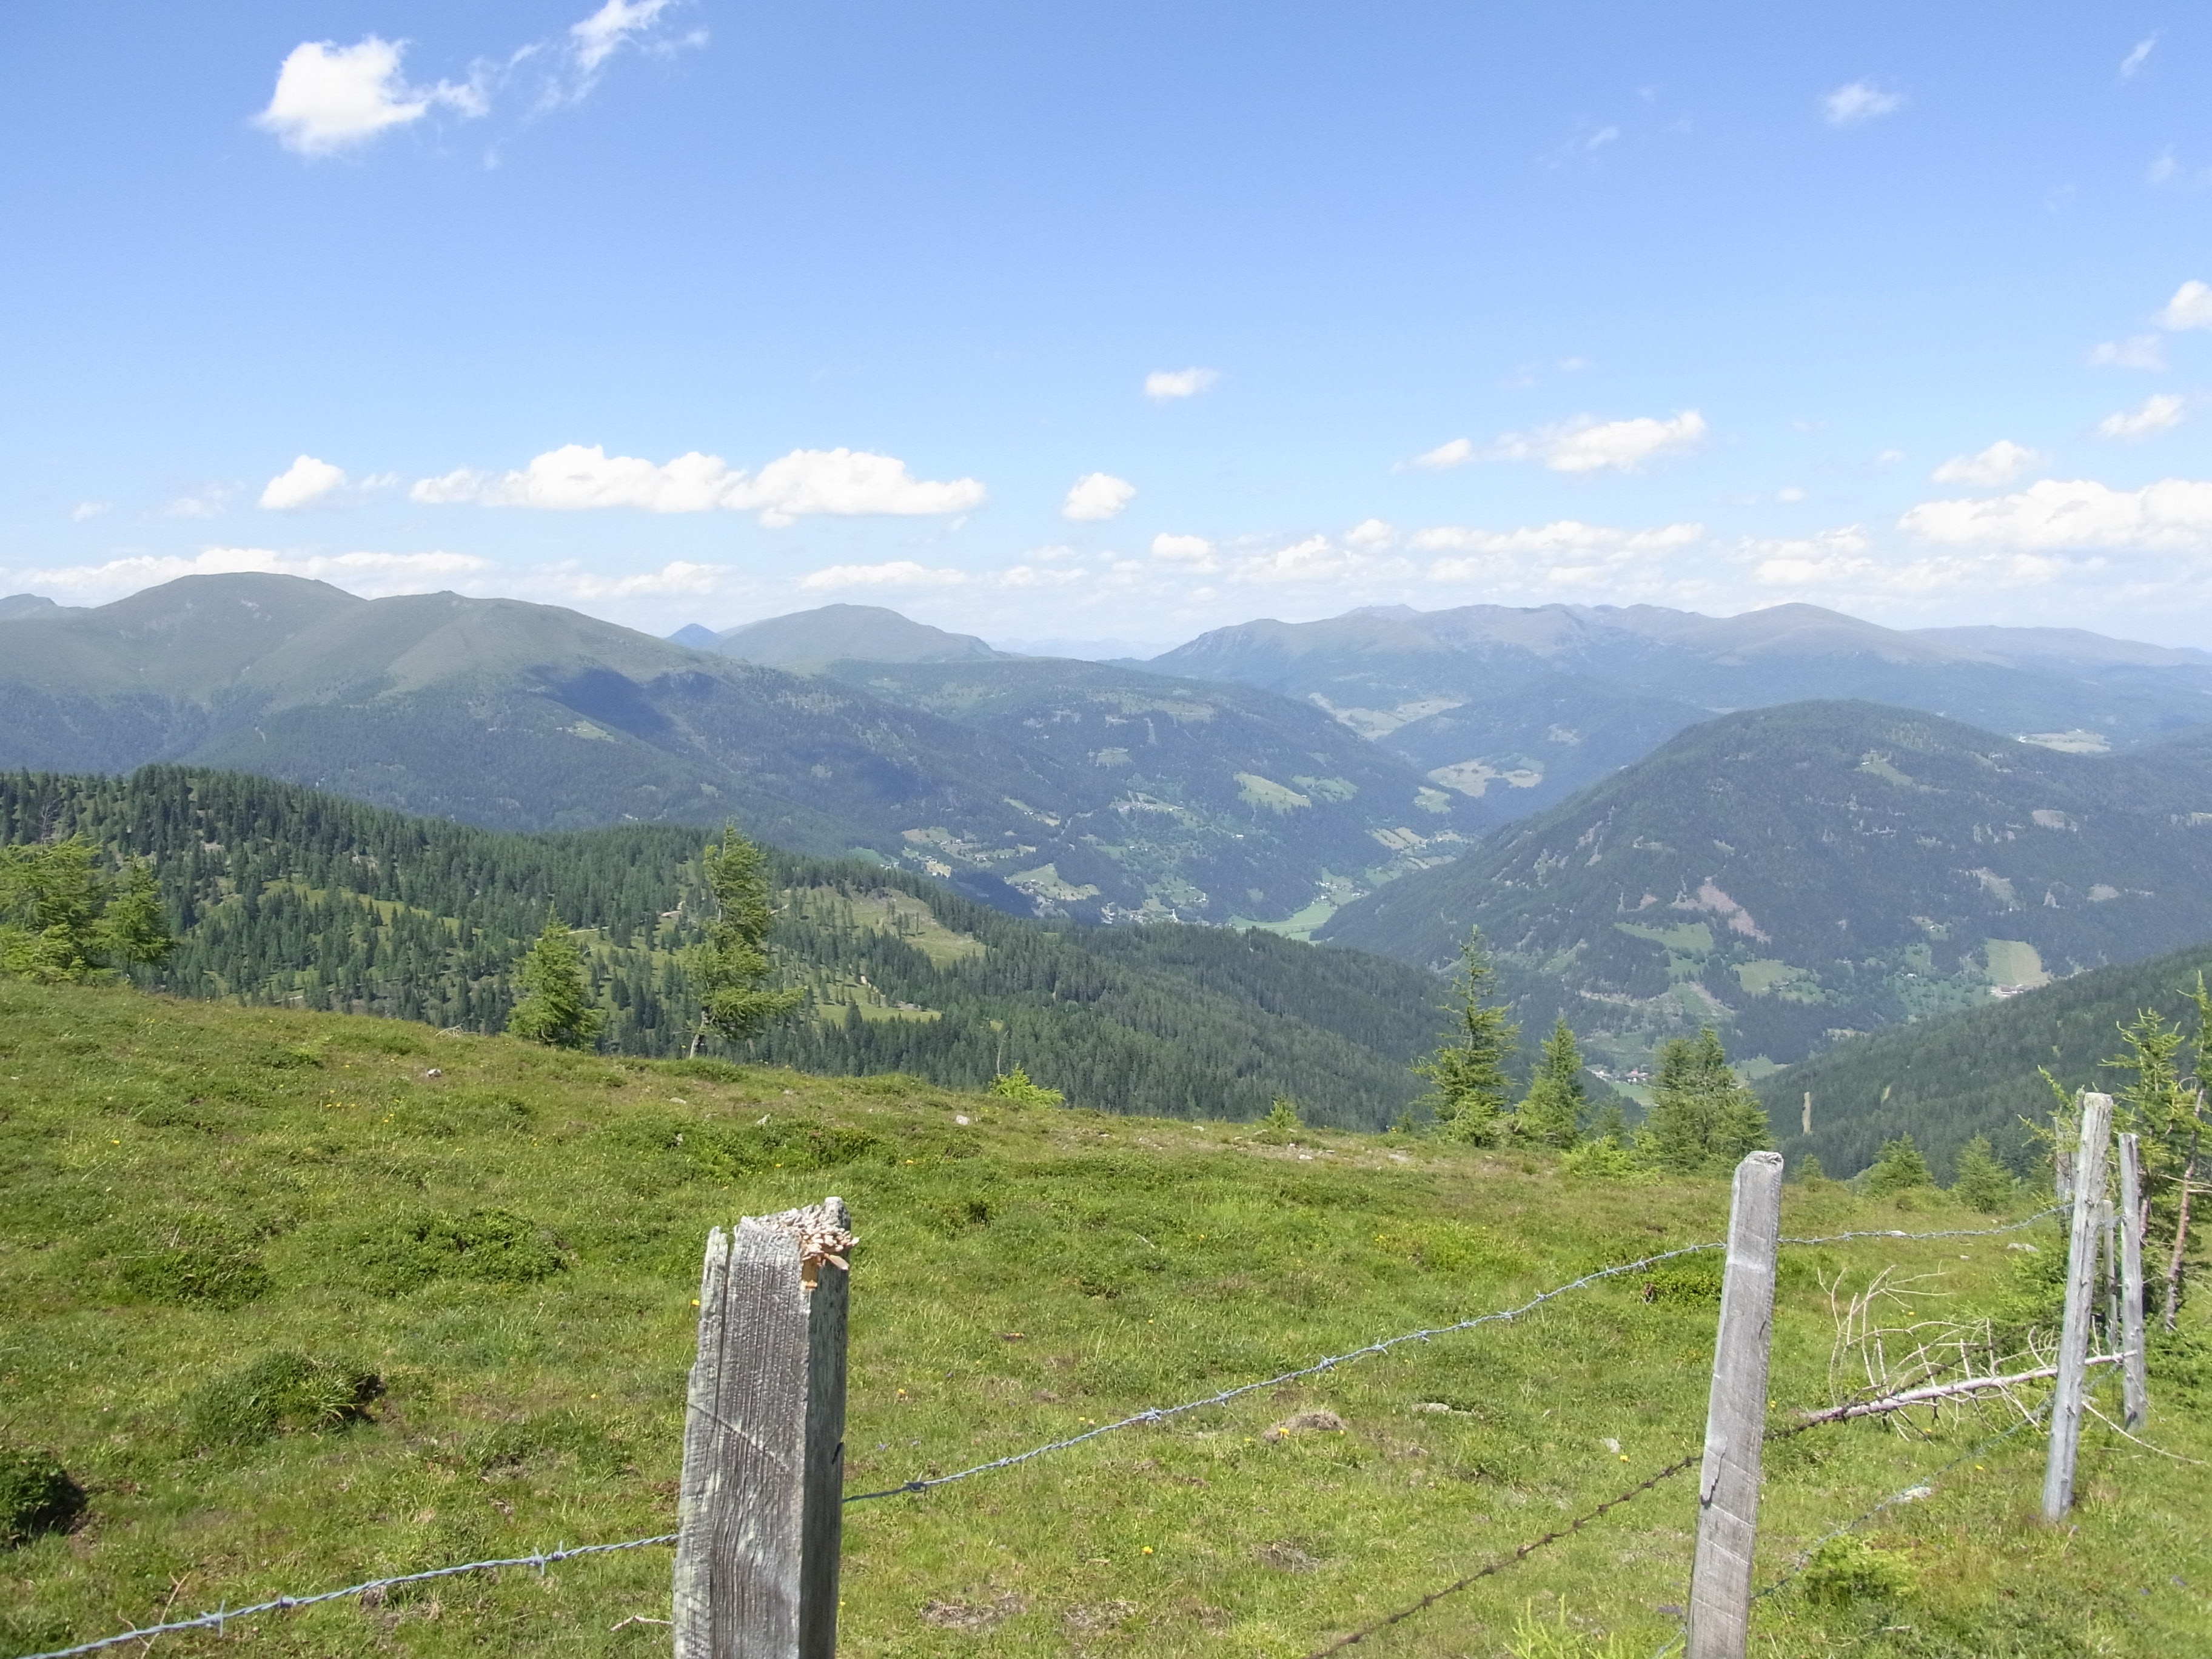
landscape, nature, grass, walking, mountain, fence, plant, sky, hiking, trail, meadow, hill, valley, mountain range, hike, pasture, blue, highland, ridge, austria, trees, clouds, mountains, alps, plateau, fell, loch, ecosystem, mountain pass, geographical feature, mountainous landforms